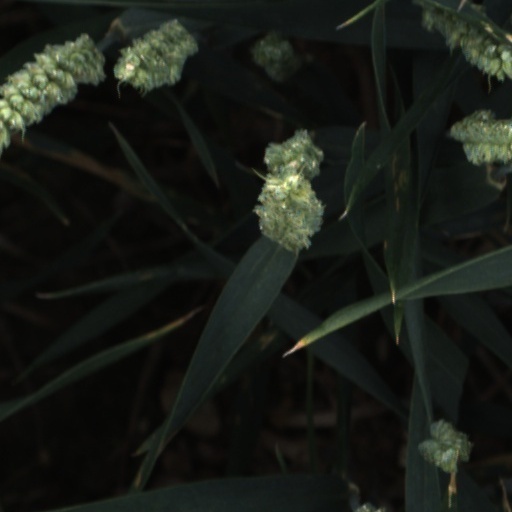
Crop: wheat